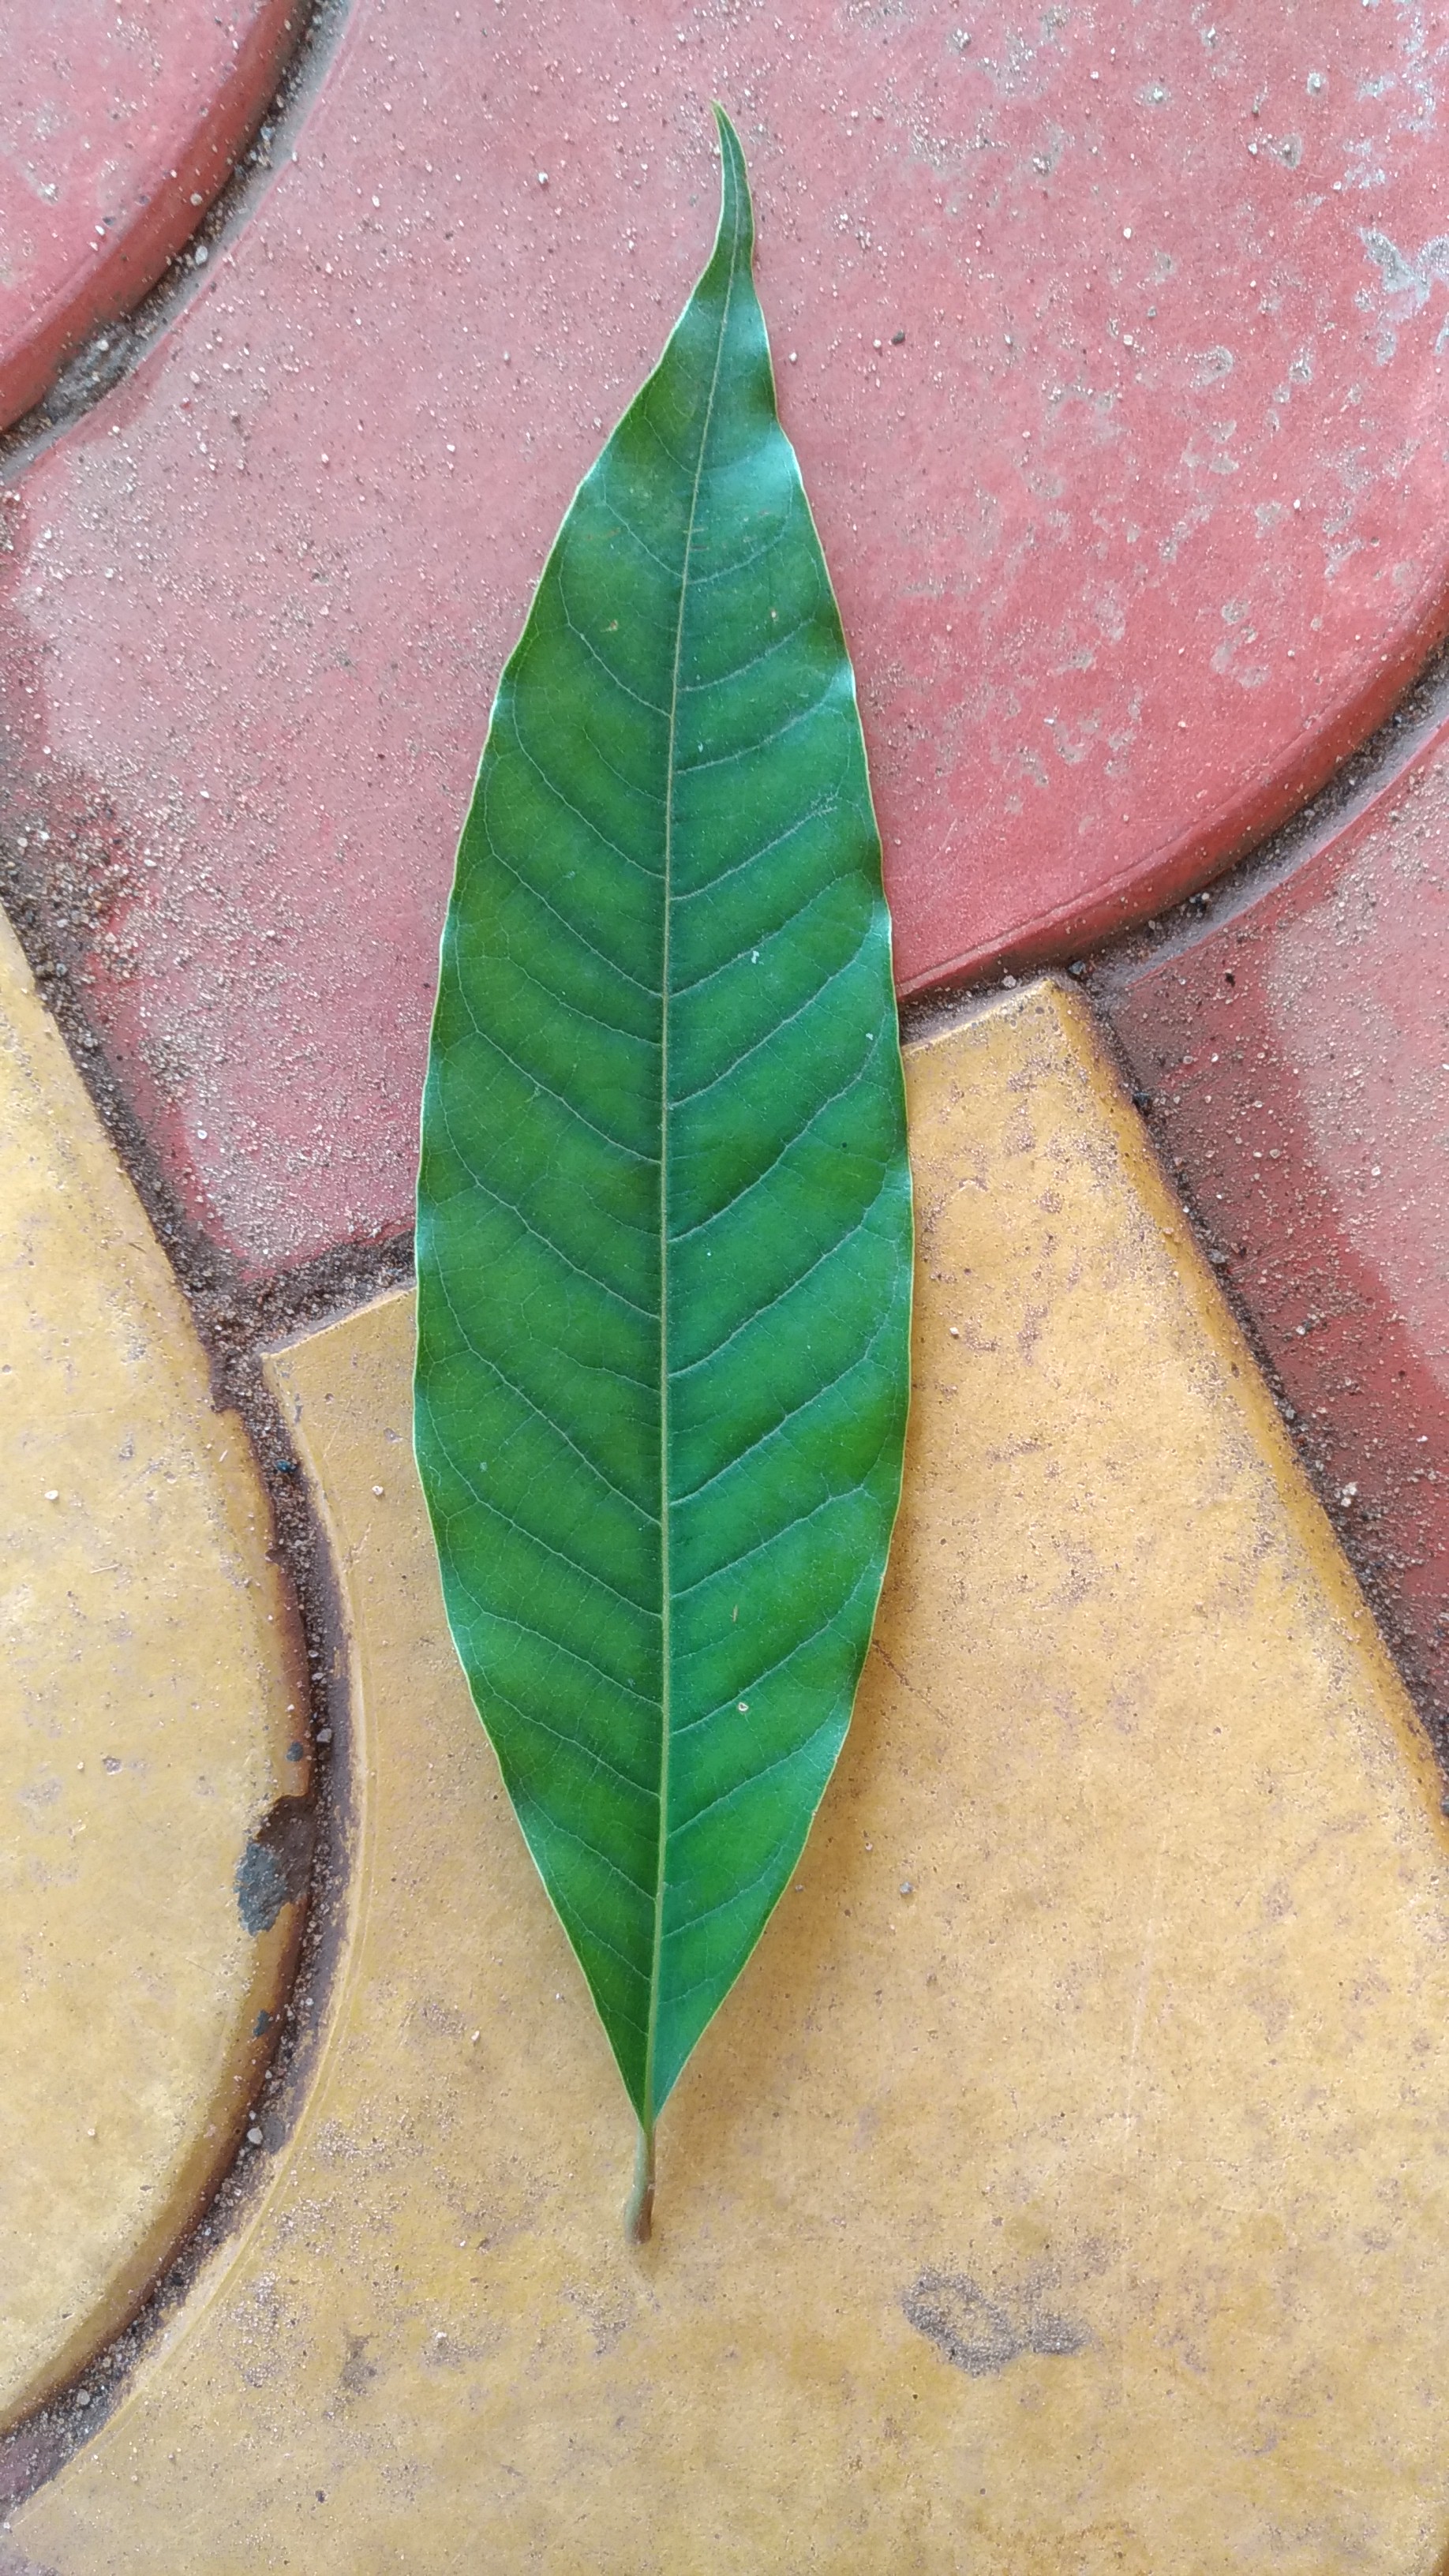
Plant: Coffee